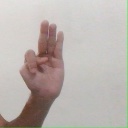
अक्षर: भ